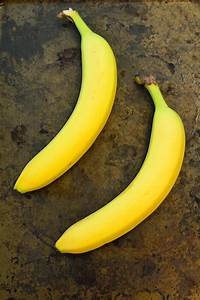
Label: banana